Space Chimps

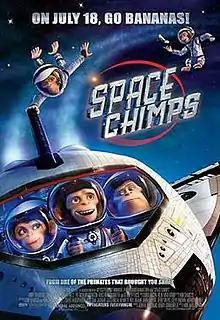
Theatrical release poster

Space Chimps is a 2008 animated comic science fiction film directed by Kirk DeMicco, who wrote the screenplay with Rob Moreland. It features the voices of Andy Samberg, Cheryl Hines, Jeff Daniels, Patrick Warburton, Kristin Chenoweth, Kenan Thompson, Zack Shada, Carlos Alazraqui, Omid Abtahi, Patrick Breen, Jane Lynch, Kath Soucie, and Stanley Tucci.